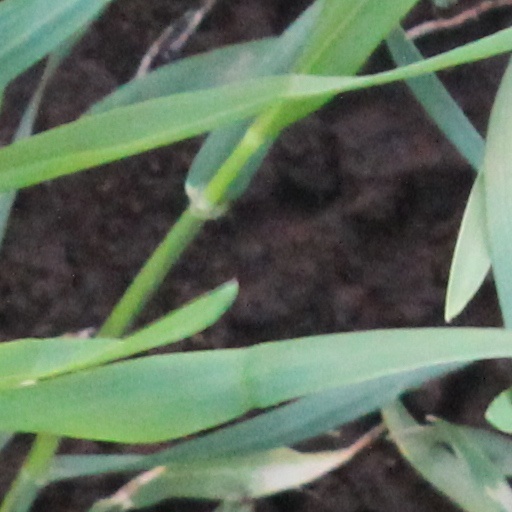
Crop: wheat